The Florida Mall

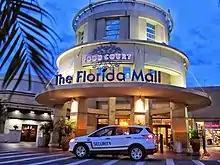
Entrance to the mall's food court in 2015

The mall opened on March 12, 1986, with Sears, JCPenney, Belk and the Crowne Plaza hotel (built by E.J. DeBartolo and owned in partnership with Pratt Hotel Corporation of Dallas Texas), followed by Robinson's in September of that year. Many of the mall’s design features were borrowed from other DeBartolo malls like Aventura Mall for many expansions and Coral Square for its layout and space frame ceiling. A year later, store acquisitions and consolidations started varying the anchor lineup. Robinson's converted to Maison Blanche in August 1987, and the Crowne Plaza rebranded as a Sheraton Plaza in 1988. Dillard's opened two stores in 1991 at the east end filling the two remaining anchor pads. Maison Blanche was rebranded by Gayfers in early 1992 as a result of Mercantile Stores. In 1996, Belk became Saks Fifth Avenue, while the Sheraton hotel was sold to Adam's Mark. Then, in 1998, Gayfers transitioned into Parisian, whereas Dillard's added a second floor to their newly consolidated store at the east end, closing the other store on the southeast side that was razed for a new wing featuring Burdines, which opened in 1999. Lord & Taylor replaced Parisian in 2002, and the east wing was expanded again with Central Florida's first and only Nordstrom. Burdines merged with Macy's in 2003, and in 2004, the hotel was purchased by a group headed by the Bank of Scotland and was renamed The Florida Hotel & Conference Center. Burdines-Macy's simply became Macy's in 2005.